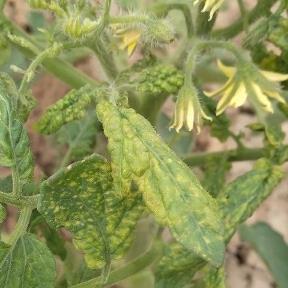
Crop: Tomato
Condition: virosis-d